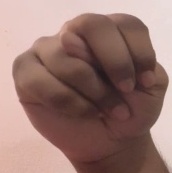
ASL sign: N